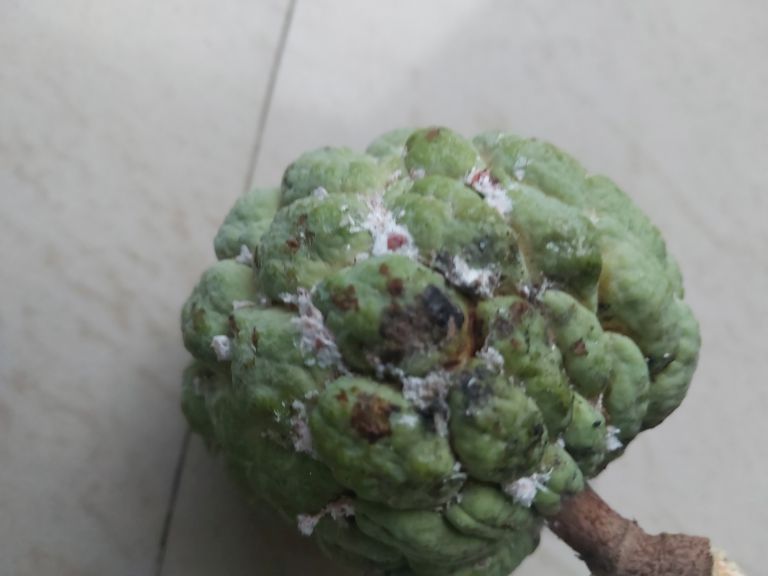
Disease label: Leaf spot on fruit